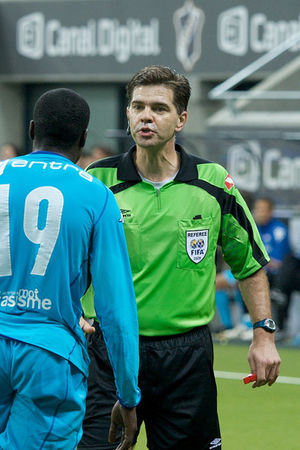
Terje Hauge
Terje Hauge er en norsk fodbolddommer fra Bergen. Han dømte internationalt under det internationale fodboldforbund FIFA fra 1993 til 2010, hvor han faldt for aldersgræsen på 45 år for internationale dommere. Han var med i den europæiske dommergruppe som Elite Category-dommer og nåede at deltage ved to af de store slutrunder: VM 2002 og EM 2004.